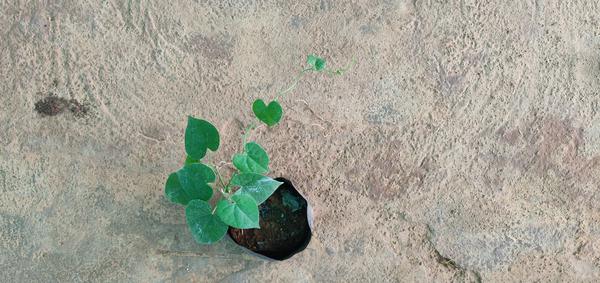
Plant: Amruta_Balli